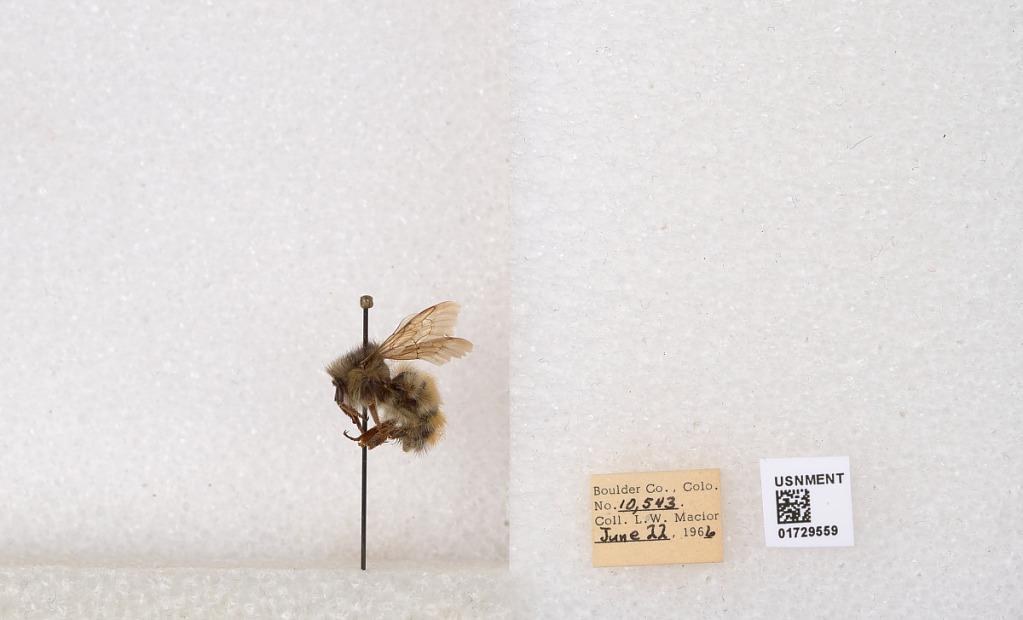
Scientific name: Bombus flavifrons Cresson
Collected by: L. Macior
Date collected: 1966-6-22
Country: United States
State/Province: Colorado
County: Boulder
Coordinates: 40.0925, -105.358